Fashion Film Festival Milano

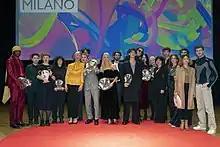
Winners of Fashion Film Festival Milano's 6th edition with Constanza Cavalli Etro (center)

The sixth edition inaugurated with the award ceremony Milan's Teatro dal Verme on November 6, 2019, and kicked off a five-day event from November 6–10. Inclusivity was the leading topic at this edition of the festival; several filmmakers explored the topic by questioning gender, race and disability. The contest featured 200 fashion films as the selection of 1000 entries from 50 countries, including films from Nigeria, China, Mexico, Finland and Iceland.